Scott Air Force Base

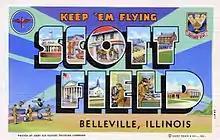
Scott Field World War II postcard

Scott Field's future became uncertain after the 11 November 1918 armistice with Germany and the end of World War I. Large scale demobilization closed many U.S. airfields. Scott's remaining units were organized into a Flying School Detachment, and the field itself was designated as a storage site for demobilized equipment. Welcome news came early in 1919, with the War Department's announcement of its decision to purchase Scott Field, a decision influenced by Scott's central location and exceptional purchase price of $119,285.84. This gave Scott a promise of a future; however, it still lacked a mission.